Morocco

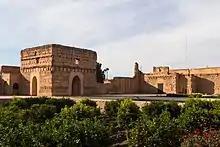
The remains of the Saadi sultan Ahmad al-Mansur's 16th century Badi' Palace

Under the Saadis, the sultanate ended the Portuguese Aviz dynasty in 1578 at the Battle of Alcácer Quibir. The reign of Ahmad al-Mansur brought new wealth and prestige to the Sultanate, and a large expedition to West Africa inflicted a crushing defeat on the Songhay Empire in 1591. However, managing the territories across the Sahara proved too difficult. Upon the death of al-Mansur, the country was divided among his sons.